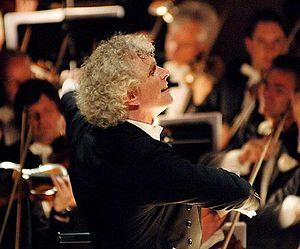
23 janvier : la Symphonie de chambre pour douze instruments de Georges Enesco, créée à Paris.